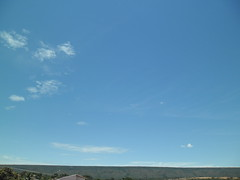
Fire: no
Smoke: no